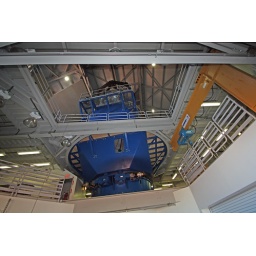
The entire building rises to about 77' above the mountain top location.